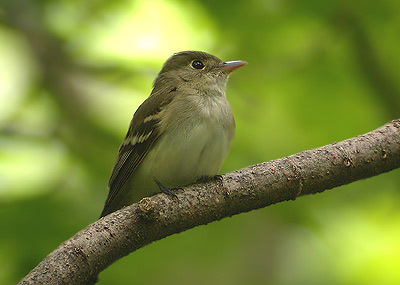
a small bird with a light grey belly, dark grey wings and crown, and a small yellow beak.
a small bird containing a light grey throat and breast, with light green on its side, and brown feathers with green wingbars.
this is a bird with a grey breast, brown wings and a brown head.
this small, plump bird is predominately brown and has a thin black beak.
this little bird has a grey belly and breast with a brown crown and wing with white wingbars.
this bird has wings that are black and has a white belly
this tiny little bird has a big white belly and a very small head.
the small bird has a small bill, with light brown belly, and dark brown feathers.
this bird is brown with white and has a very short beak.
this small bird has brown wings and a sharp bill.
Species: Acadian Flycatcher